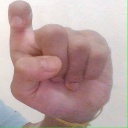
अक्षर: इ